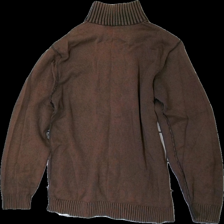
View: back
Type: Sweater
Category: Men
Brand: Not in the list
Brand text on label: redwood
Colors: Brown
Material: 100% Cotton
Cut: Regular
Size: XL
Season: All
Price range: 50-100
Recommended usage: Recycle
Description: Color damage